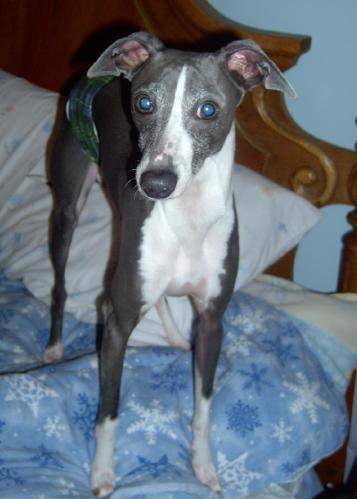
Label: dog